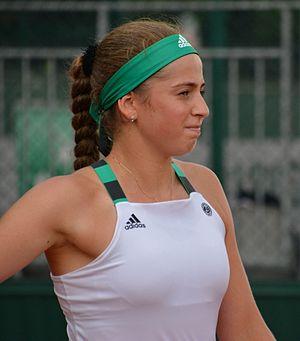
La Lettonie, en forme longue la république de Lettonie, est un pays d'Europe du Nord et membre de l'Union européenne. Situé sur la rive orientale de la mer Baltique, bordé par la Lituanie au sud et par l'Estonie au nord, c'est l'un des trois pays baltes. La Lettonie a aussi des frontières terrestres à l'est avec la Russie et au sud-est avec la Biélorussie. La Lettonie est un État membre de l'Union européenne depuis le 1ᵉʳ mai 2004, et de la zone euro depuis le 1ᵉʳ janvier 2014. Entre 1991 et 2011, la Lettonie a perdu plus de 23 % de sa population en raison d'un taux de fécondité extrêmement faible et d'un solde migratoire négatif.